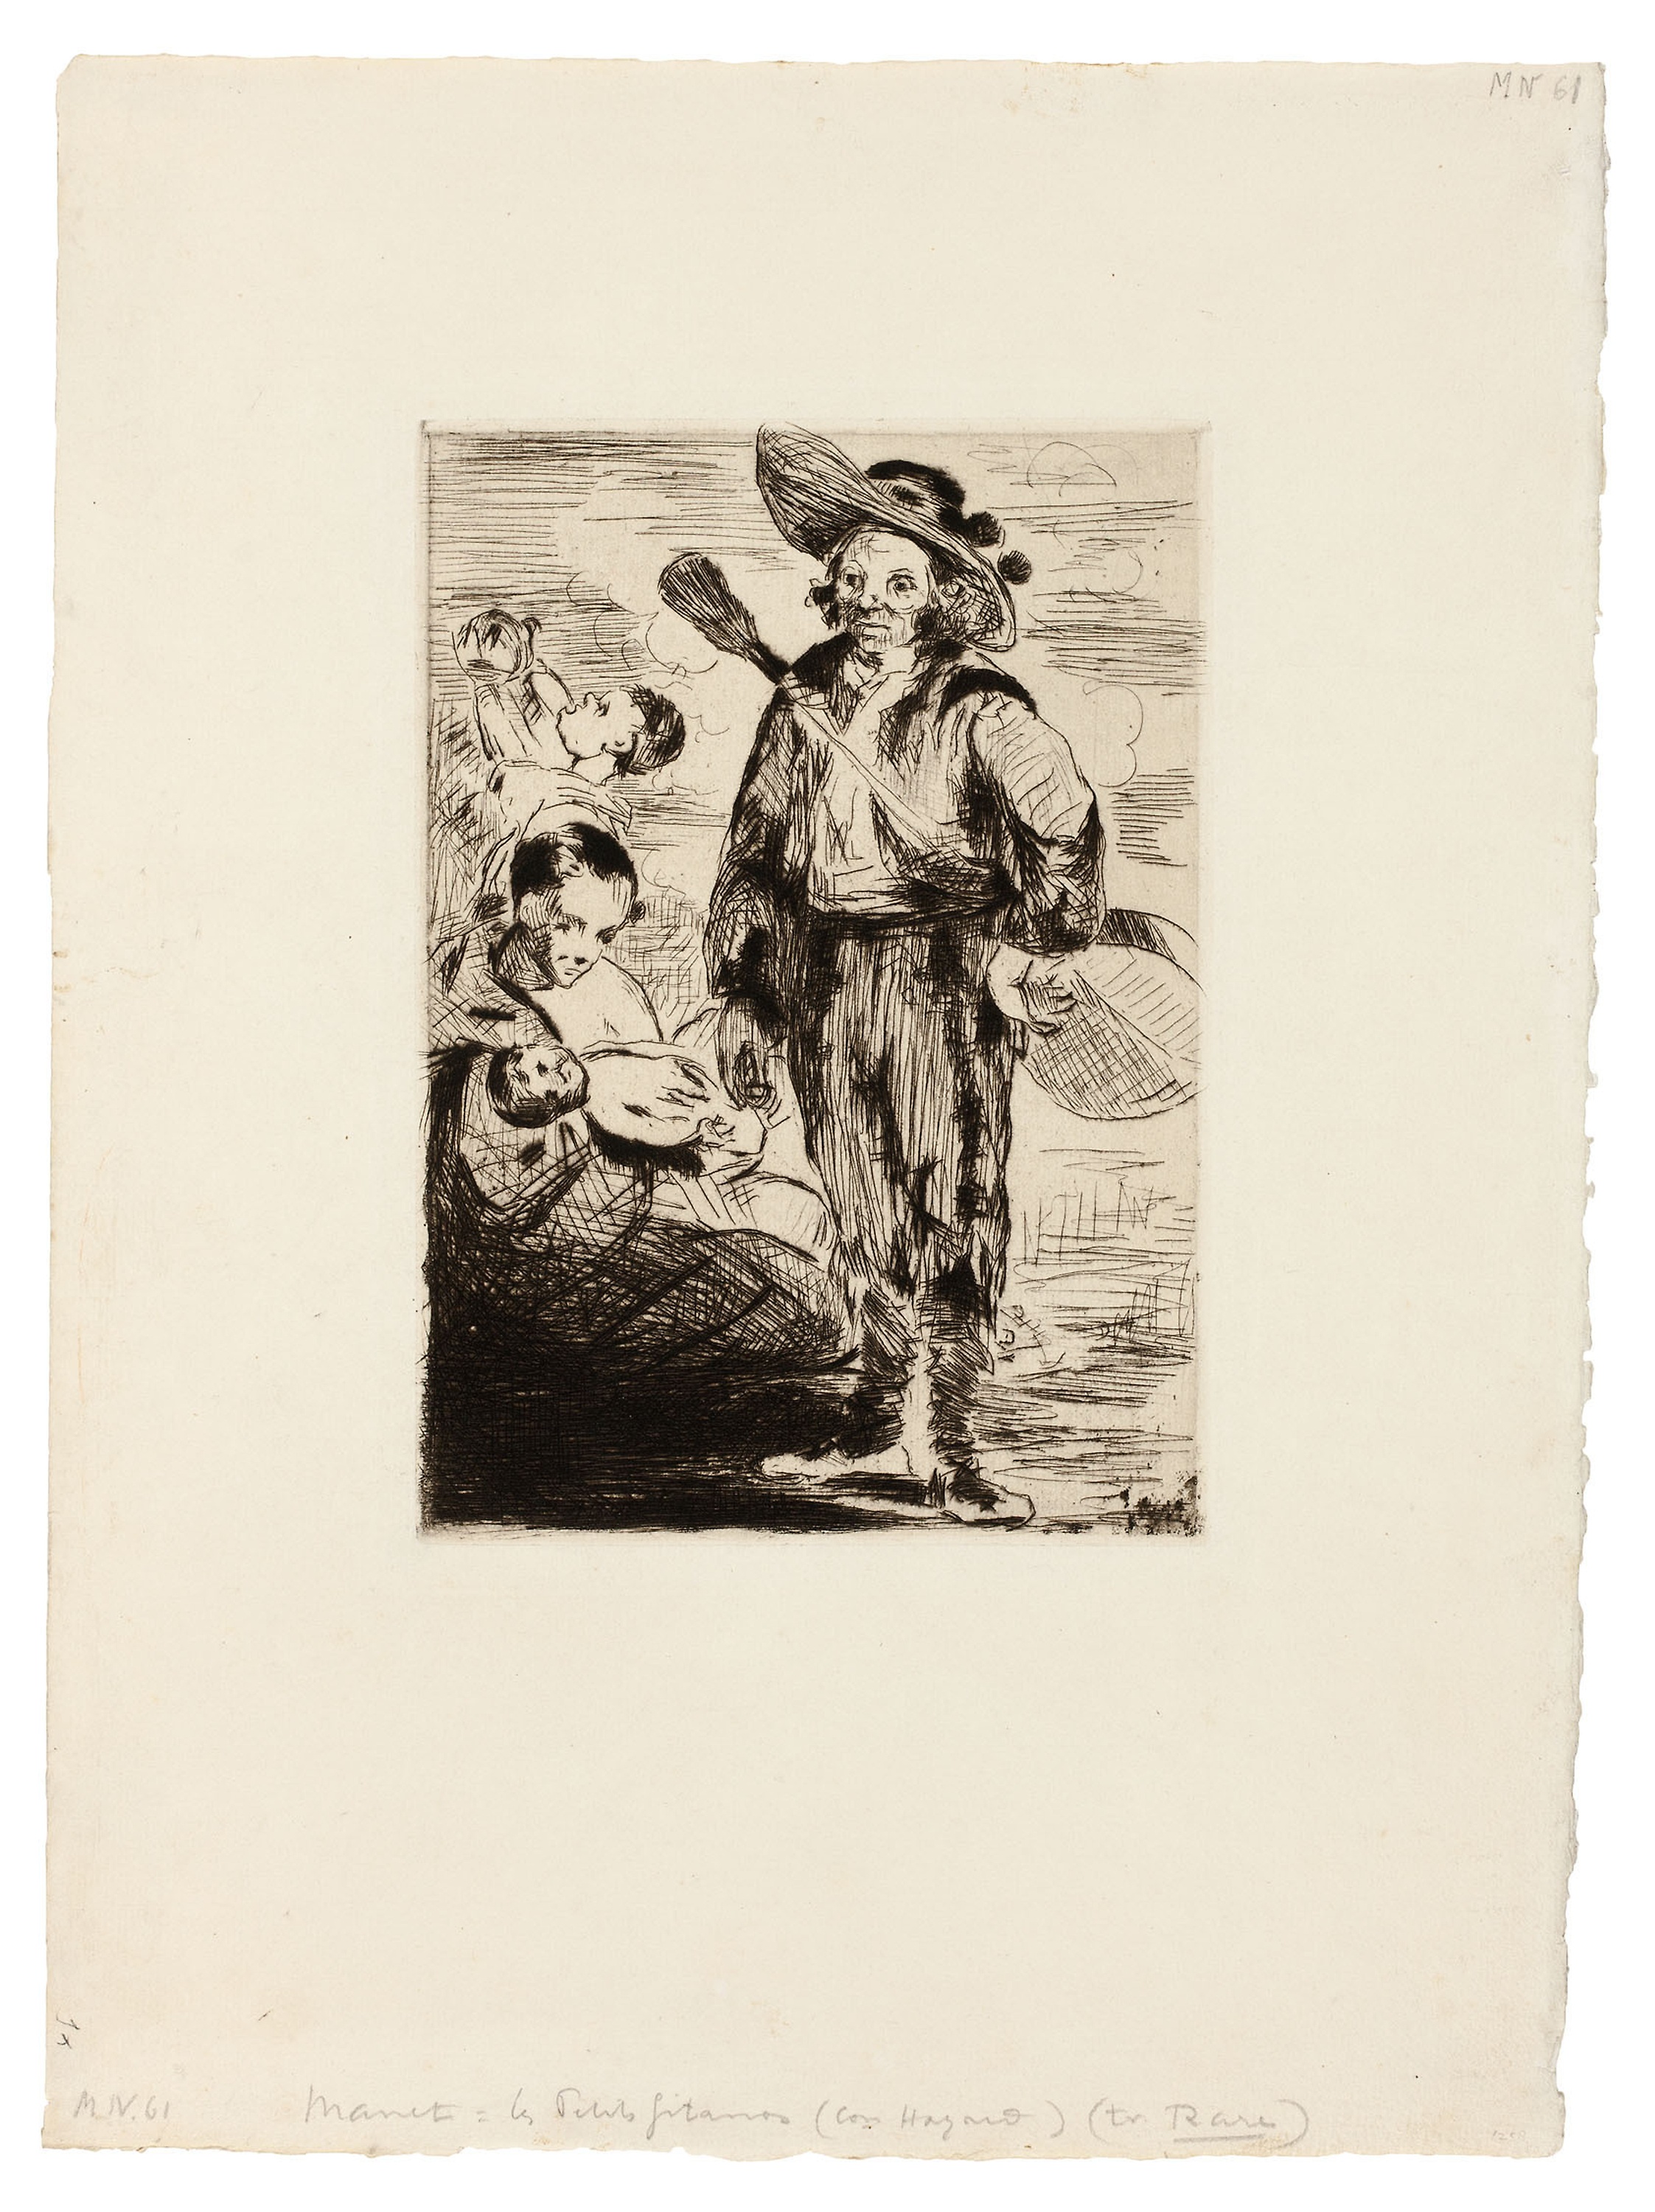
art, picture frame, drawing, artwork, illustration, stock photography, history, printmaking